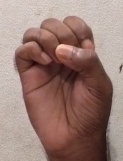
ASL sign: E